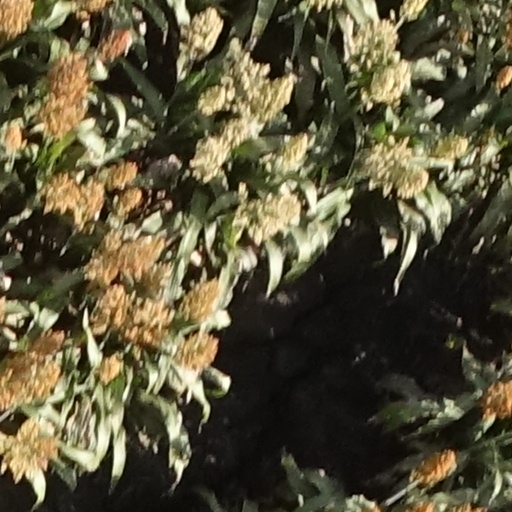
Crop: sorghum